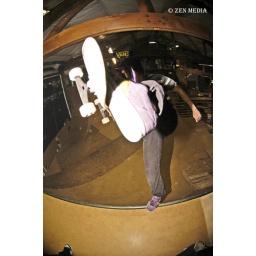
foot plant to tail up in my face at Jims ramp